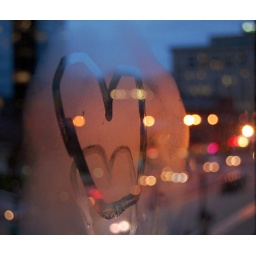
My son was in my office the other day and drew this on my window.